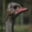
Label: bird